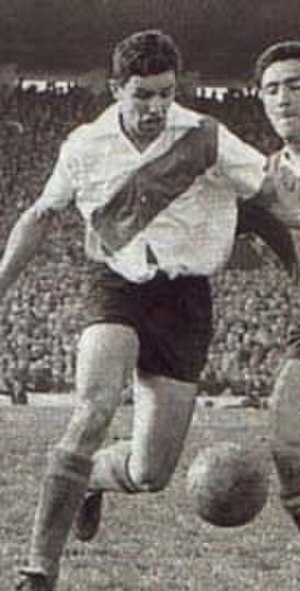
Luis Artime
Luis Artime er en tidligere argentinsk fodboldspiller, og en af de mest scorende angribere i argentinsk fodbold i 1960'erne. Han spillede primært i hjemlandet hos River Plate og Independiente og var også i to omgange tilknyttet uruguayanske Nacional. Han havde desuden to kortvarige ophold i brasilianske klubber.